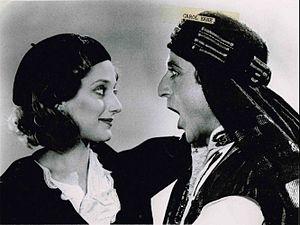
Carol Kane est une actrice américaine née le 18 juin 1952 à Cleveland, Ohio. Elle est issue du théâtre underground. Au cinéma, elle a surtout interprété des personnages aliénés ou hystériques.
Drôle de séducteur est un film américain réalisé par Gene Wilder, sorti en 1977.